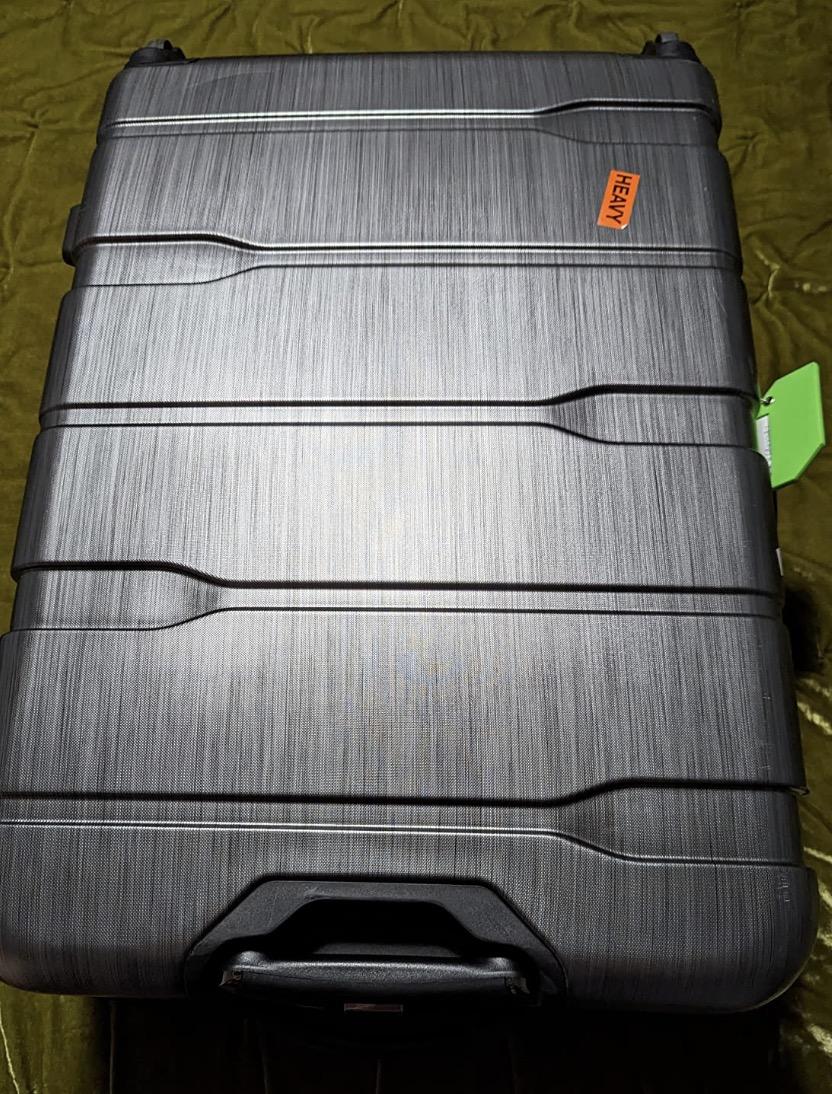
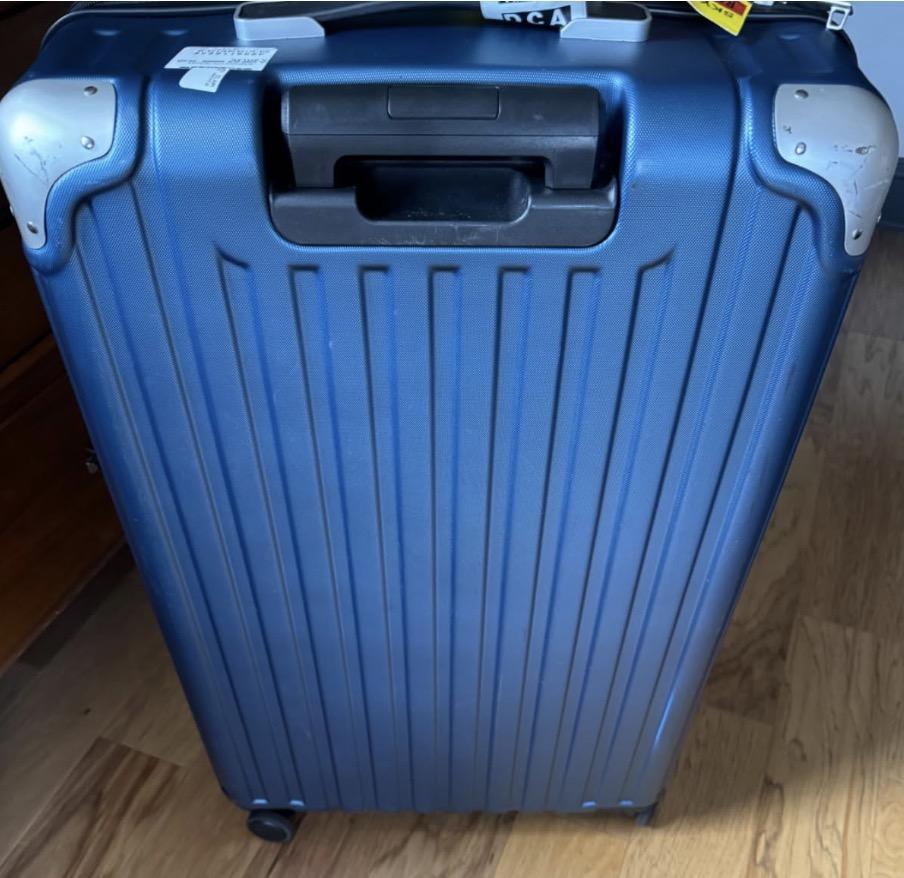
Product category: items_tea
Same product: no